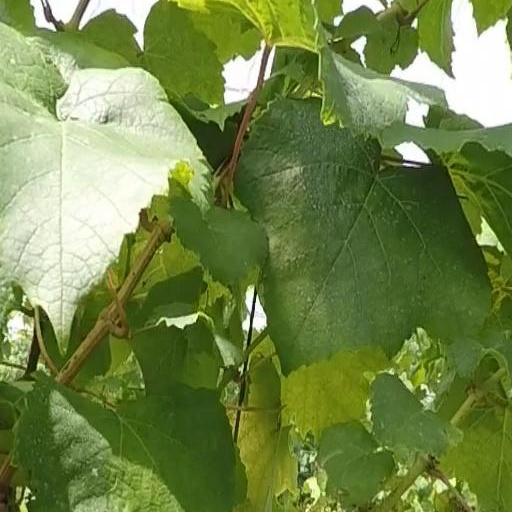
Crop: grape